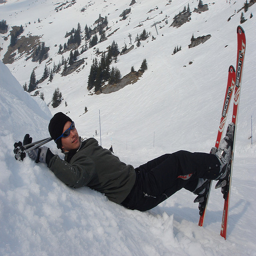
The man is trying to ski but is posing for a picture as if he fell down.
A man is laying on a snow slope with skis.
A man with skis on laying down on a snowy hill.
a ski boarder that is laying down on a snowy hill
A person laying on a snow drift, with skis up.